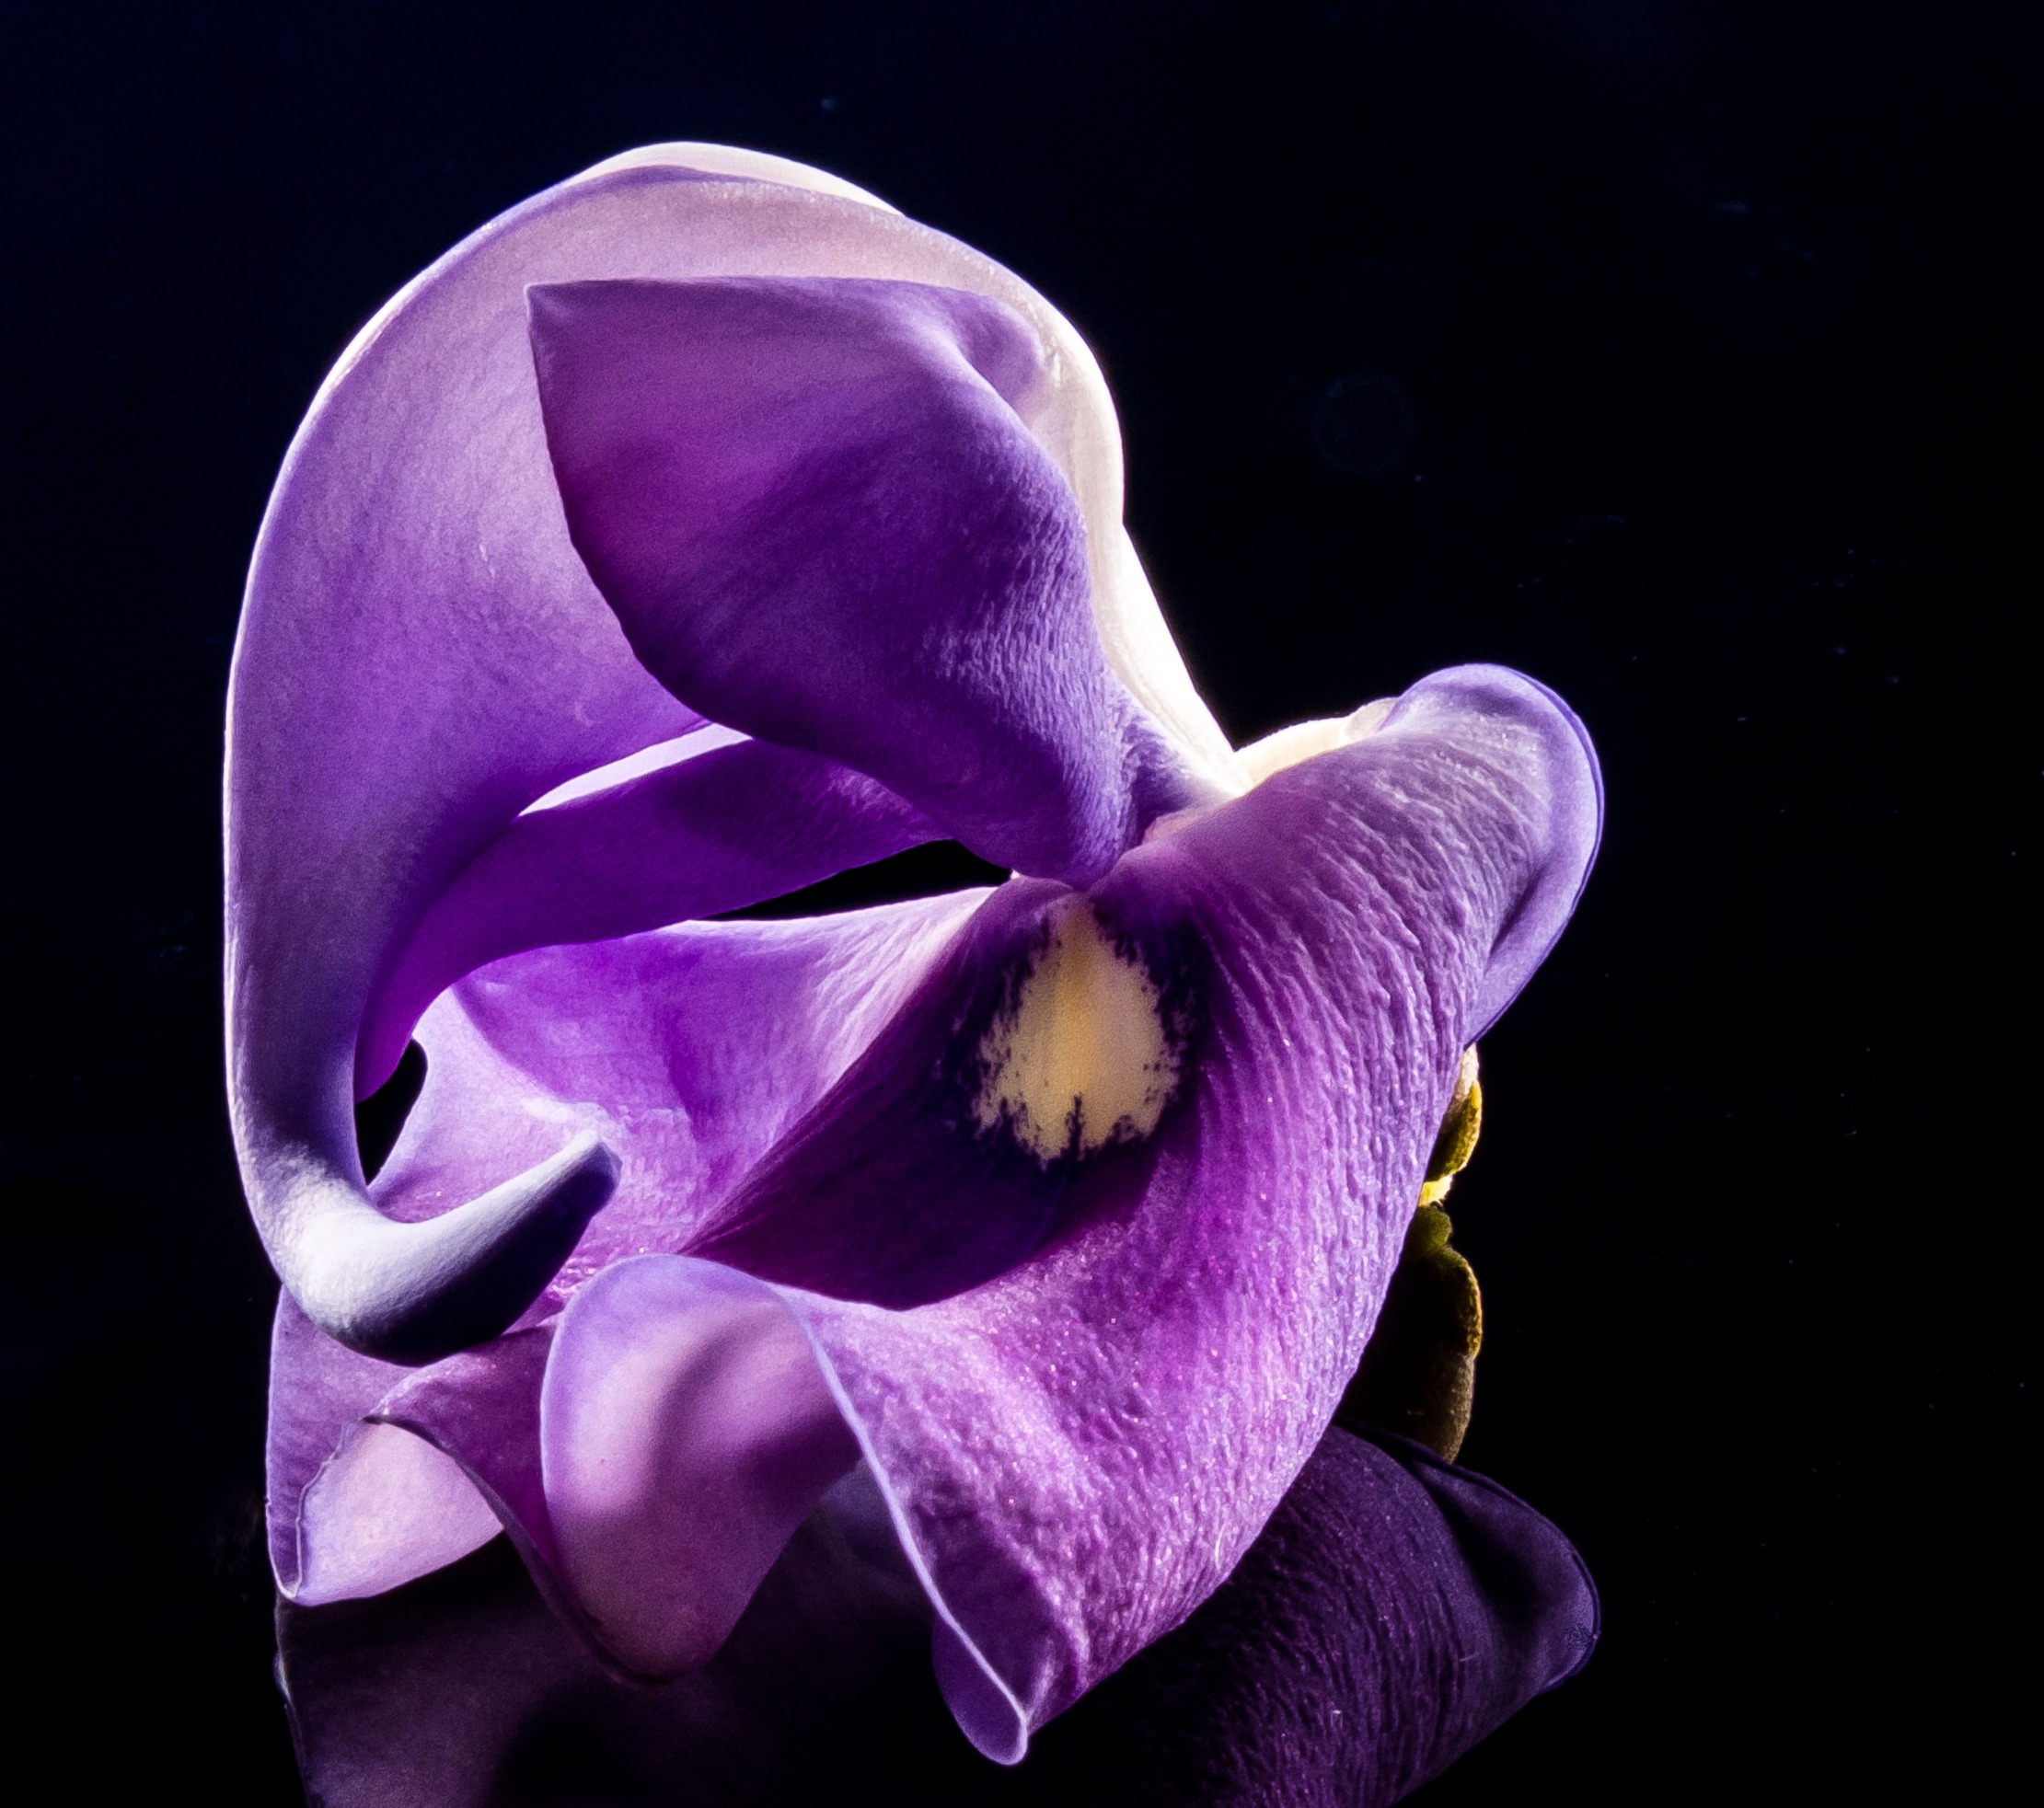
blossom, plant, flower, purple, petal, bloom, blue, close, flora, wild flower, close up, human body, iris, eye, violet, organ, macro photography, flowering plant, land plant